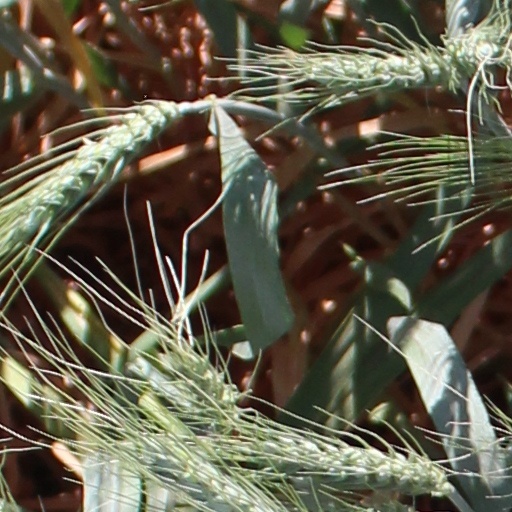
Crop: wheat